Mark Satin

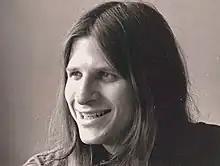
Satin working on his books "Confessions of a Young Exile" and "New Age Politics" in 1975

Until the 1990s, literary critic William Zinsser says, memoir writers tended to conceal their most personal and embarrassing memories. In the 1970s Satin wrote a book revealing many such memories as a neopacifist activist during the years 1964–66, "Confessions of a Young Exile", published by Gage, a Toronto publishing house soon to merge with Macmillan of Canada. "Confessions" is "a remarkable exercise in self-exposure", playwright John Lazarus says in a review. "The insights into the hero's motives and fears are so honest, and so mortifyingly true, that it soon becomes evident that the [naive] tone is deliberate."